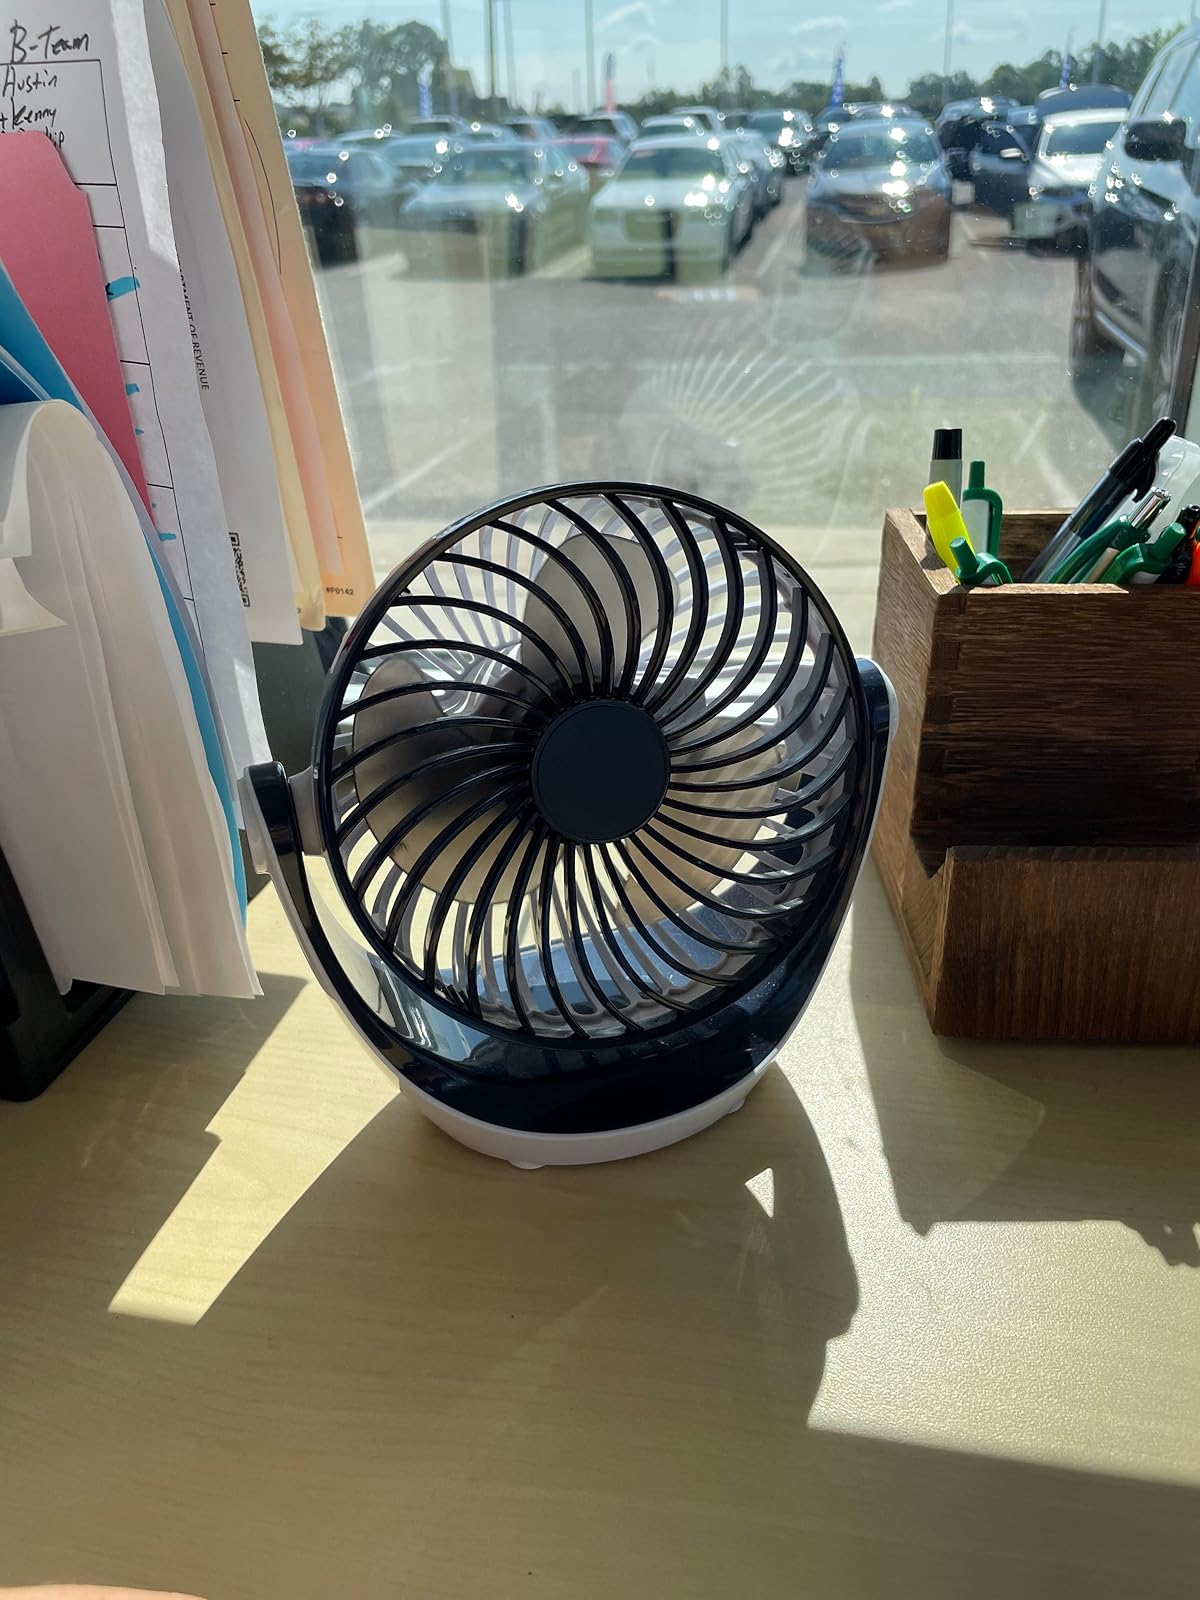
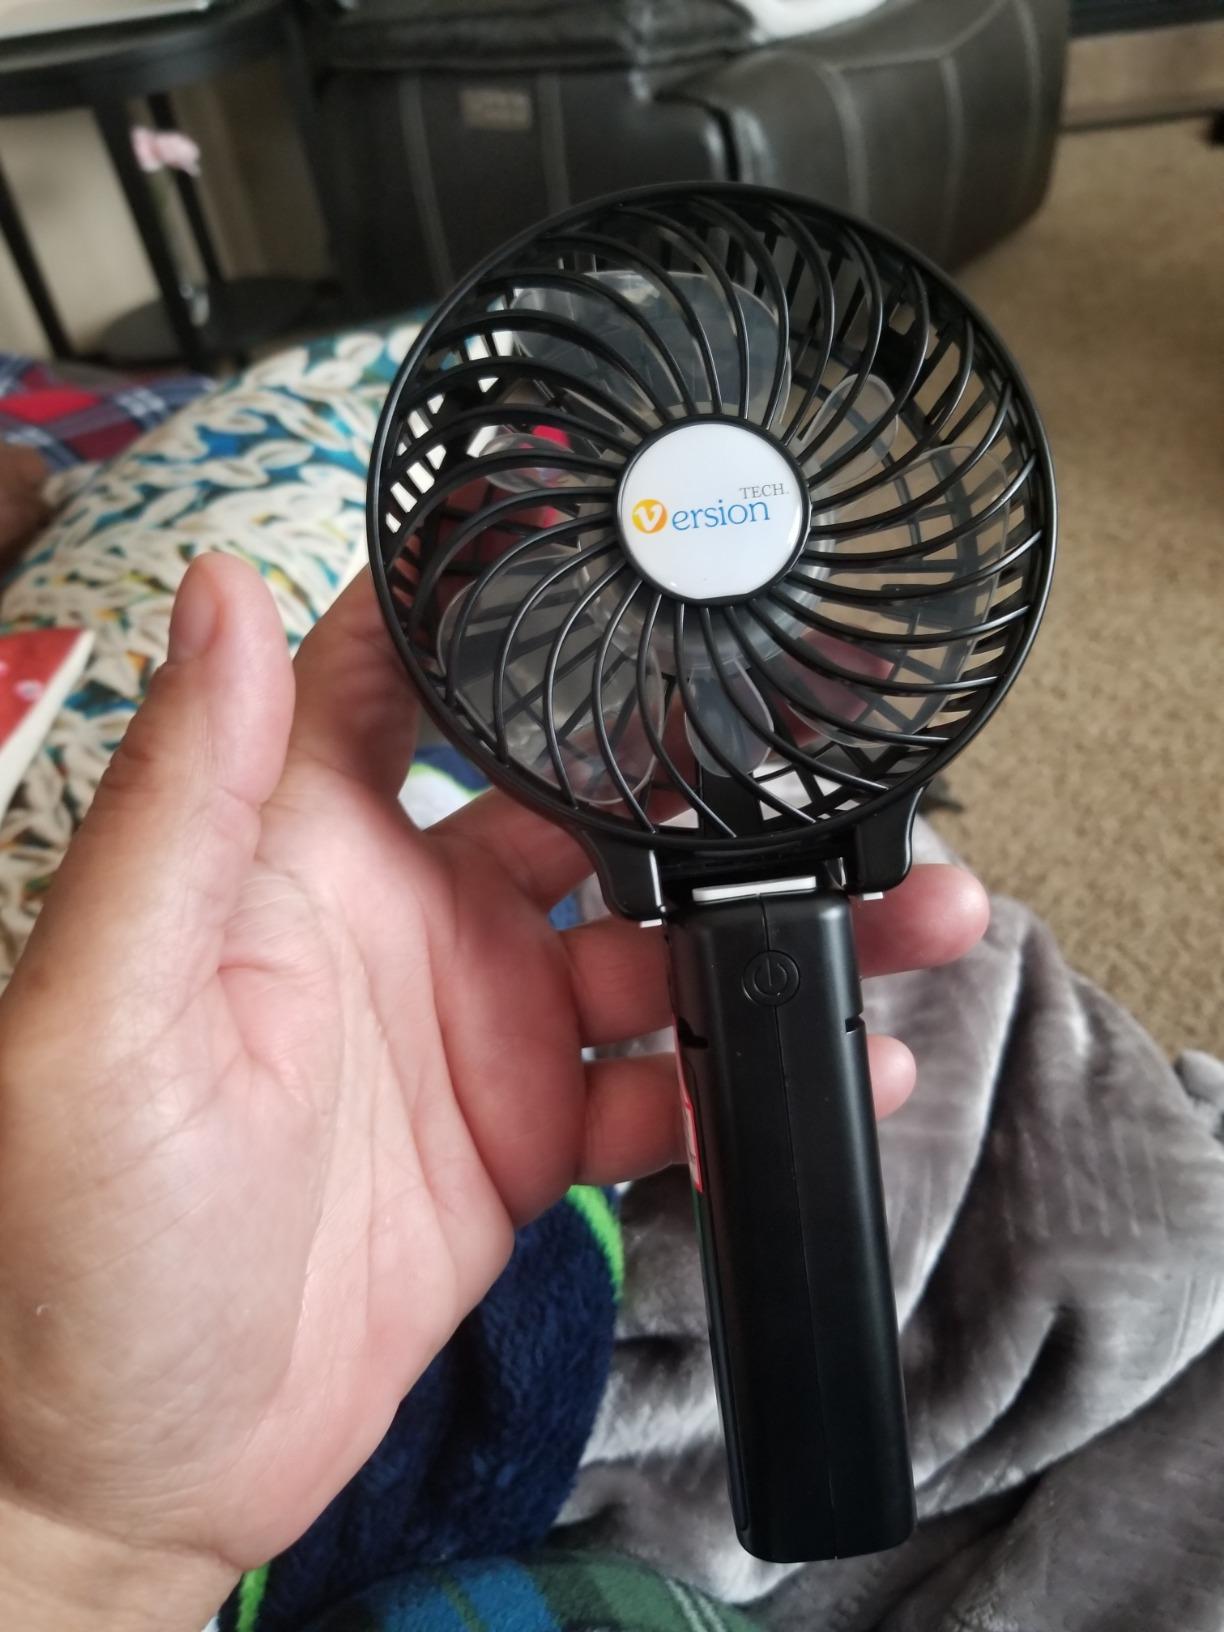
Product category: fan
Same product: no